List of Corvus species

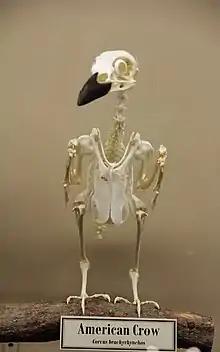
Skeleton of American crow (Museum of Osteology)

The following is a list of all currently recognized species within the passerine bird genus "Corvus" (the crows and ravens).